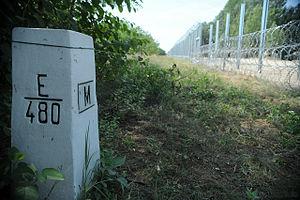
La barrière frontalière du Sud de la Hongrie est une clôture renforcée et une barrière frontalière construite à partir de juillet 2015 par la Hongrie, afin d'empêcher ce que le gouvernement nomme immigration illégale depuis le sud. Elle est achevée en octobre 2015 en ce qui concerne la frontière avec la Serbie et la Croatie.